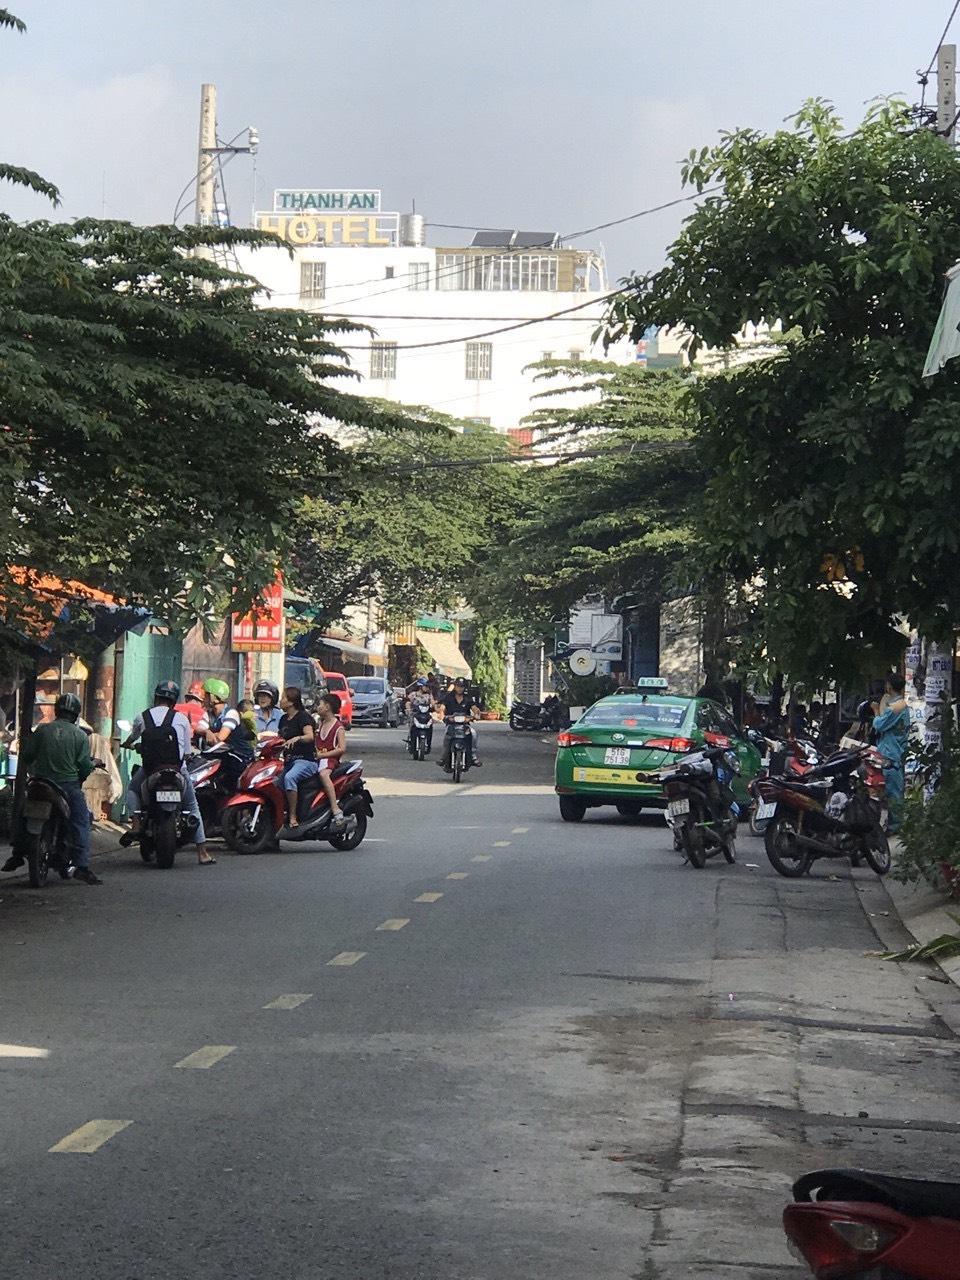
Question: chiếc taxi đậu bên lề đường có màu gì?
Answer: xanh lá